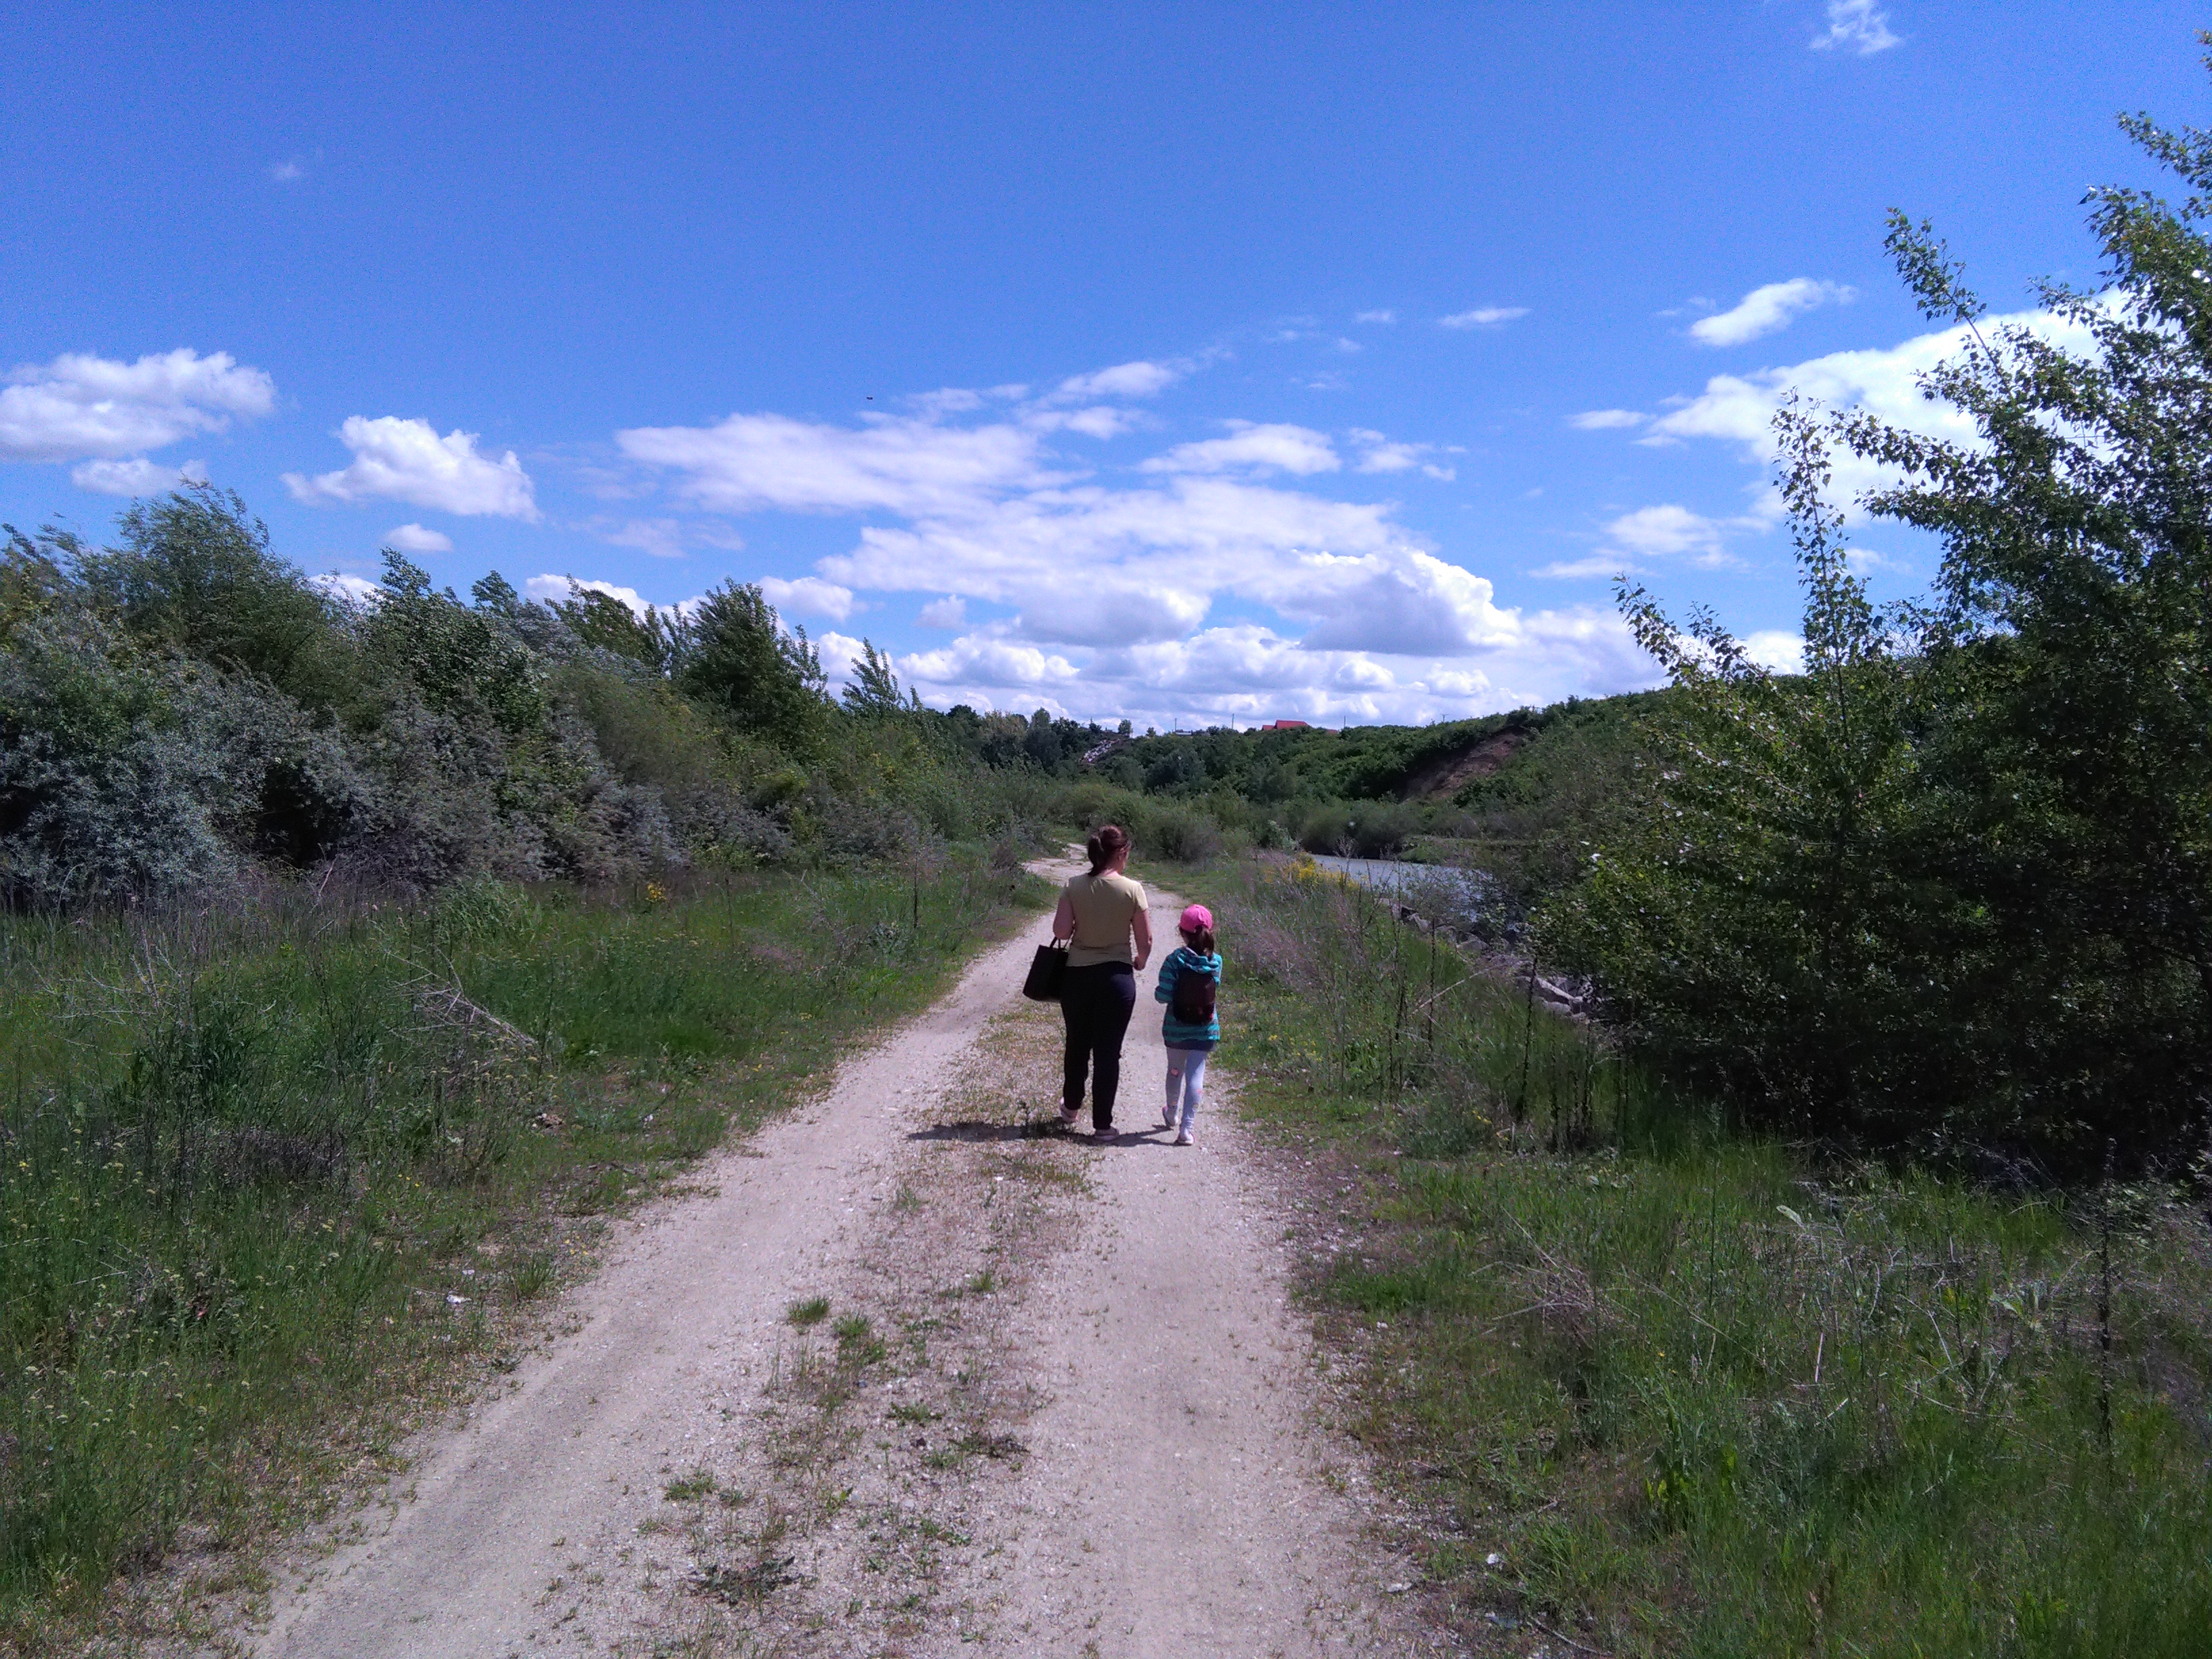
sky, river, road, clouds, trail, wilderness, dirt road, natural landscape, nature reserve, biome, plant community, tree, walking, hill, grass, path, recreation, thoroughfare, mountain, grassland, chaparral, landscape, adventure, cloud, fell, hiking, shrubland, state park, leisure, national park, prairie, nonbuilding structure, ridge, meadow, forest